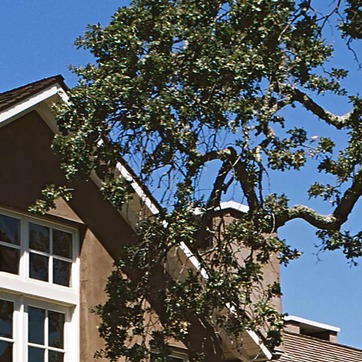
Material: foliage